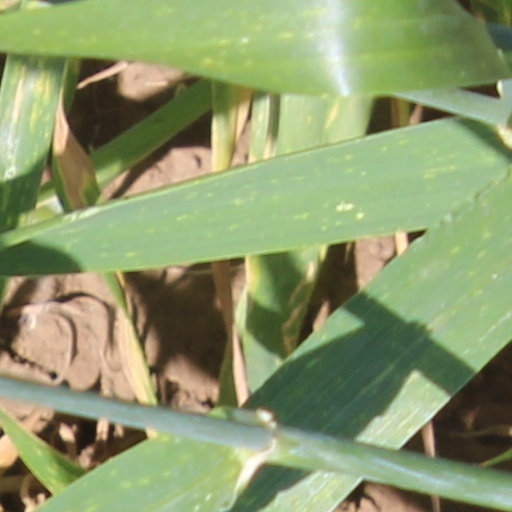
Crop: wheat